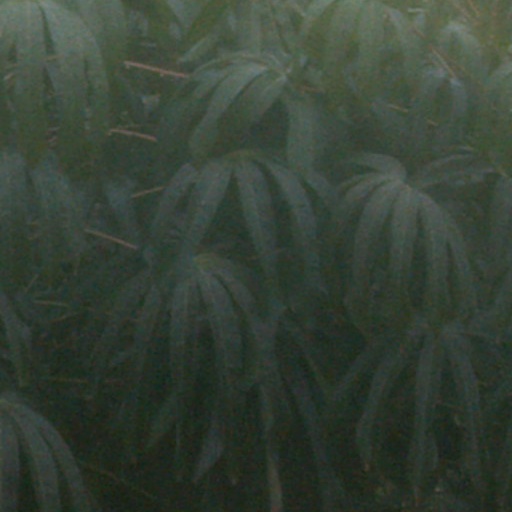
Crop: cassava